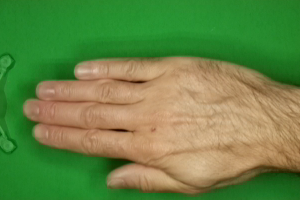
Label: paper